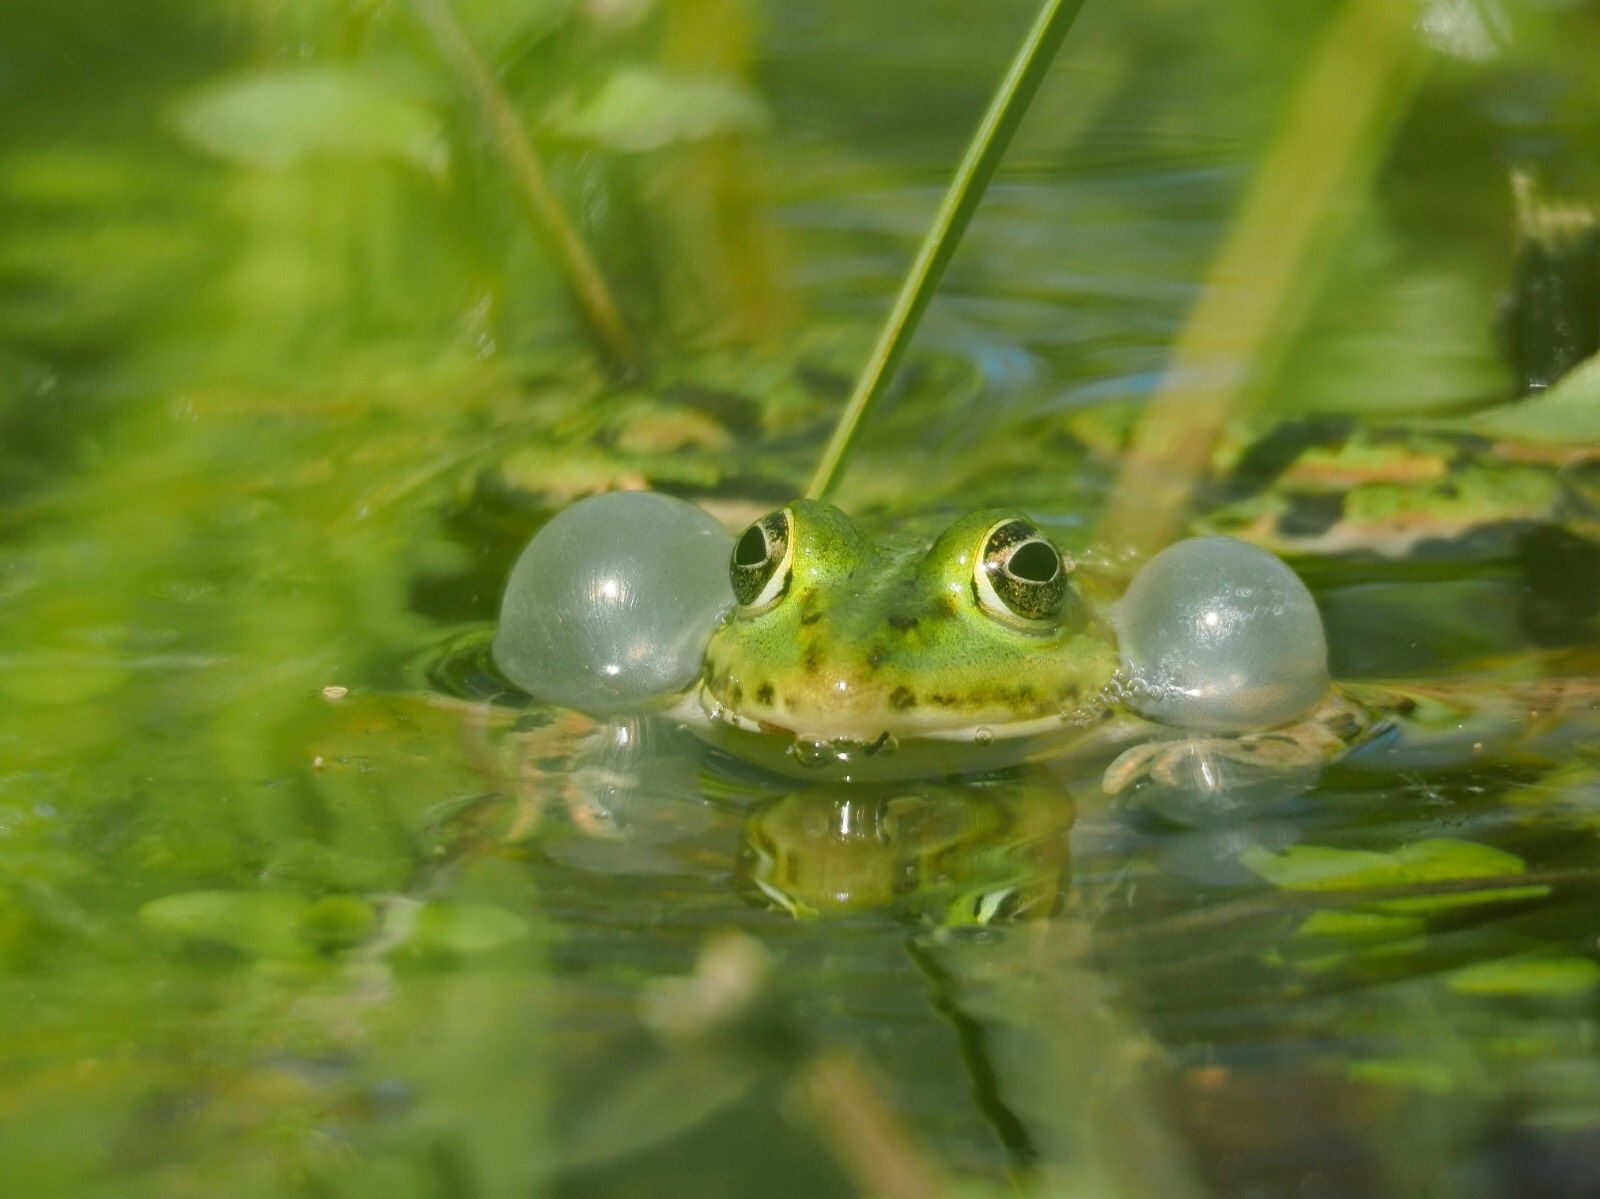
A frog in hiding
A frog is submerged in the water, and it peeks out, its eyes just above the water's surface. Two balloon-like sacs extended from its mouth. The water around the frog has a soft green reflection, mirroring green surroundings.
A close shot captures a frog partially hidden in the water; its watchful eyes appear at the top of the surface. Its two balloon-like sacs are fully expanded. The water gives a rich green reflection that summarizes how this spot is pure and natural.
Labels: Amphibian, Animal, Frog, Wildlife, Green, Insect, Invertebrate, Nature, Outdoors, Water